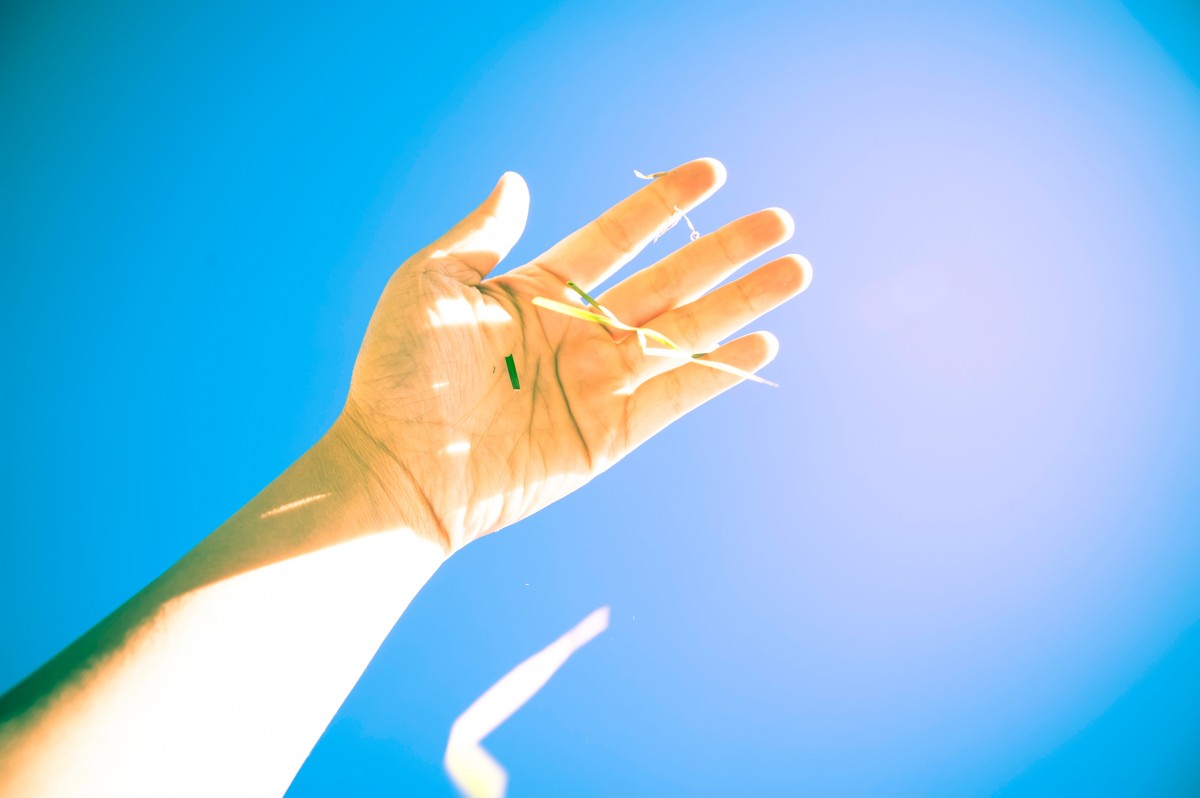
Tags: wing, light, sunlight, leaf, underwater, line, finger, color, biology, blue, close up, illustration, macro photography, atmosphere of earth